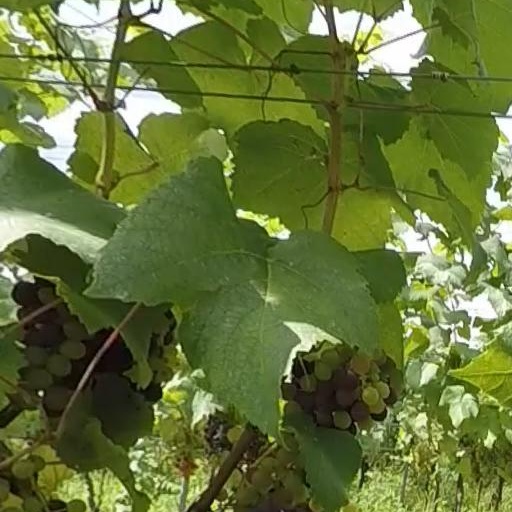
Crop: grape